Arbisteatern

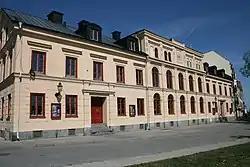
The exterior of the Arbis Theatre

Arbisteatern "(The Arbis theatre)" in the city of Norrköping, Sweden, is the country's oldest amateur theatre stage, famous for productions where professional actors and amateurs work together.